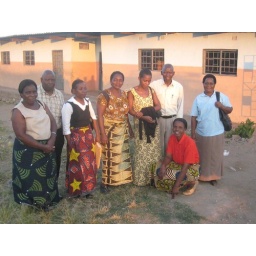
Dedicated members of Mandevu school board. Woman in red shirt is pastor. Photo courtesy of Frank Dimmock.